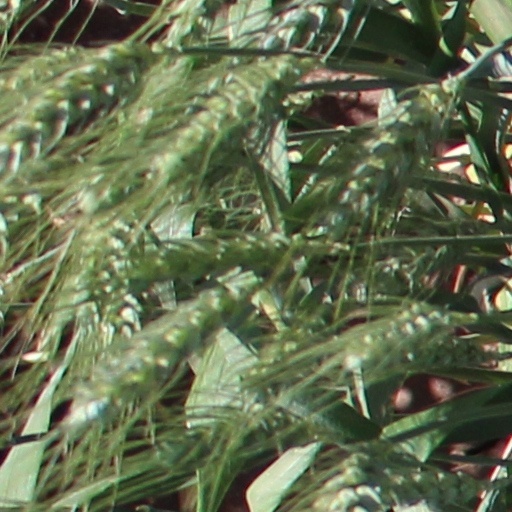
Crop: wheat